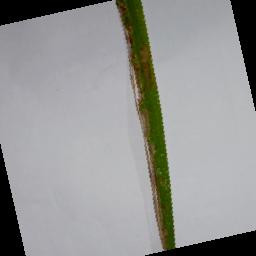
Label: Rice___Leaf_Blast